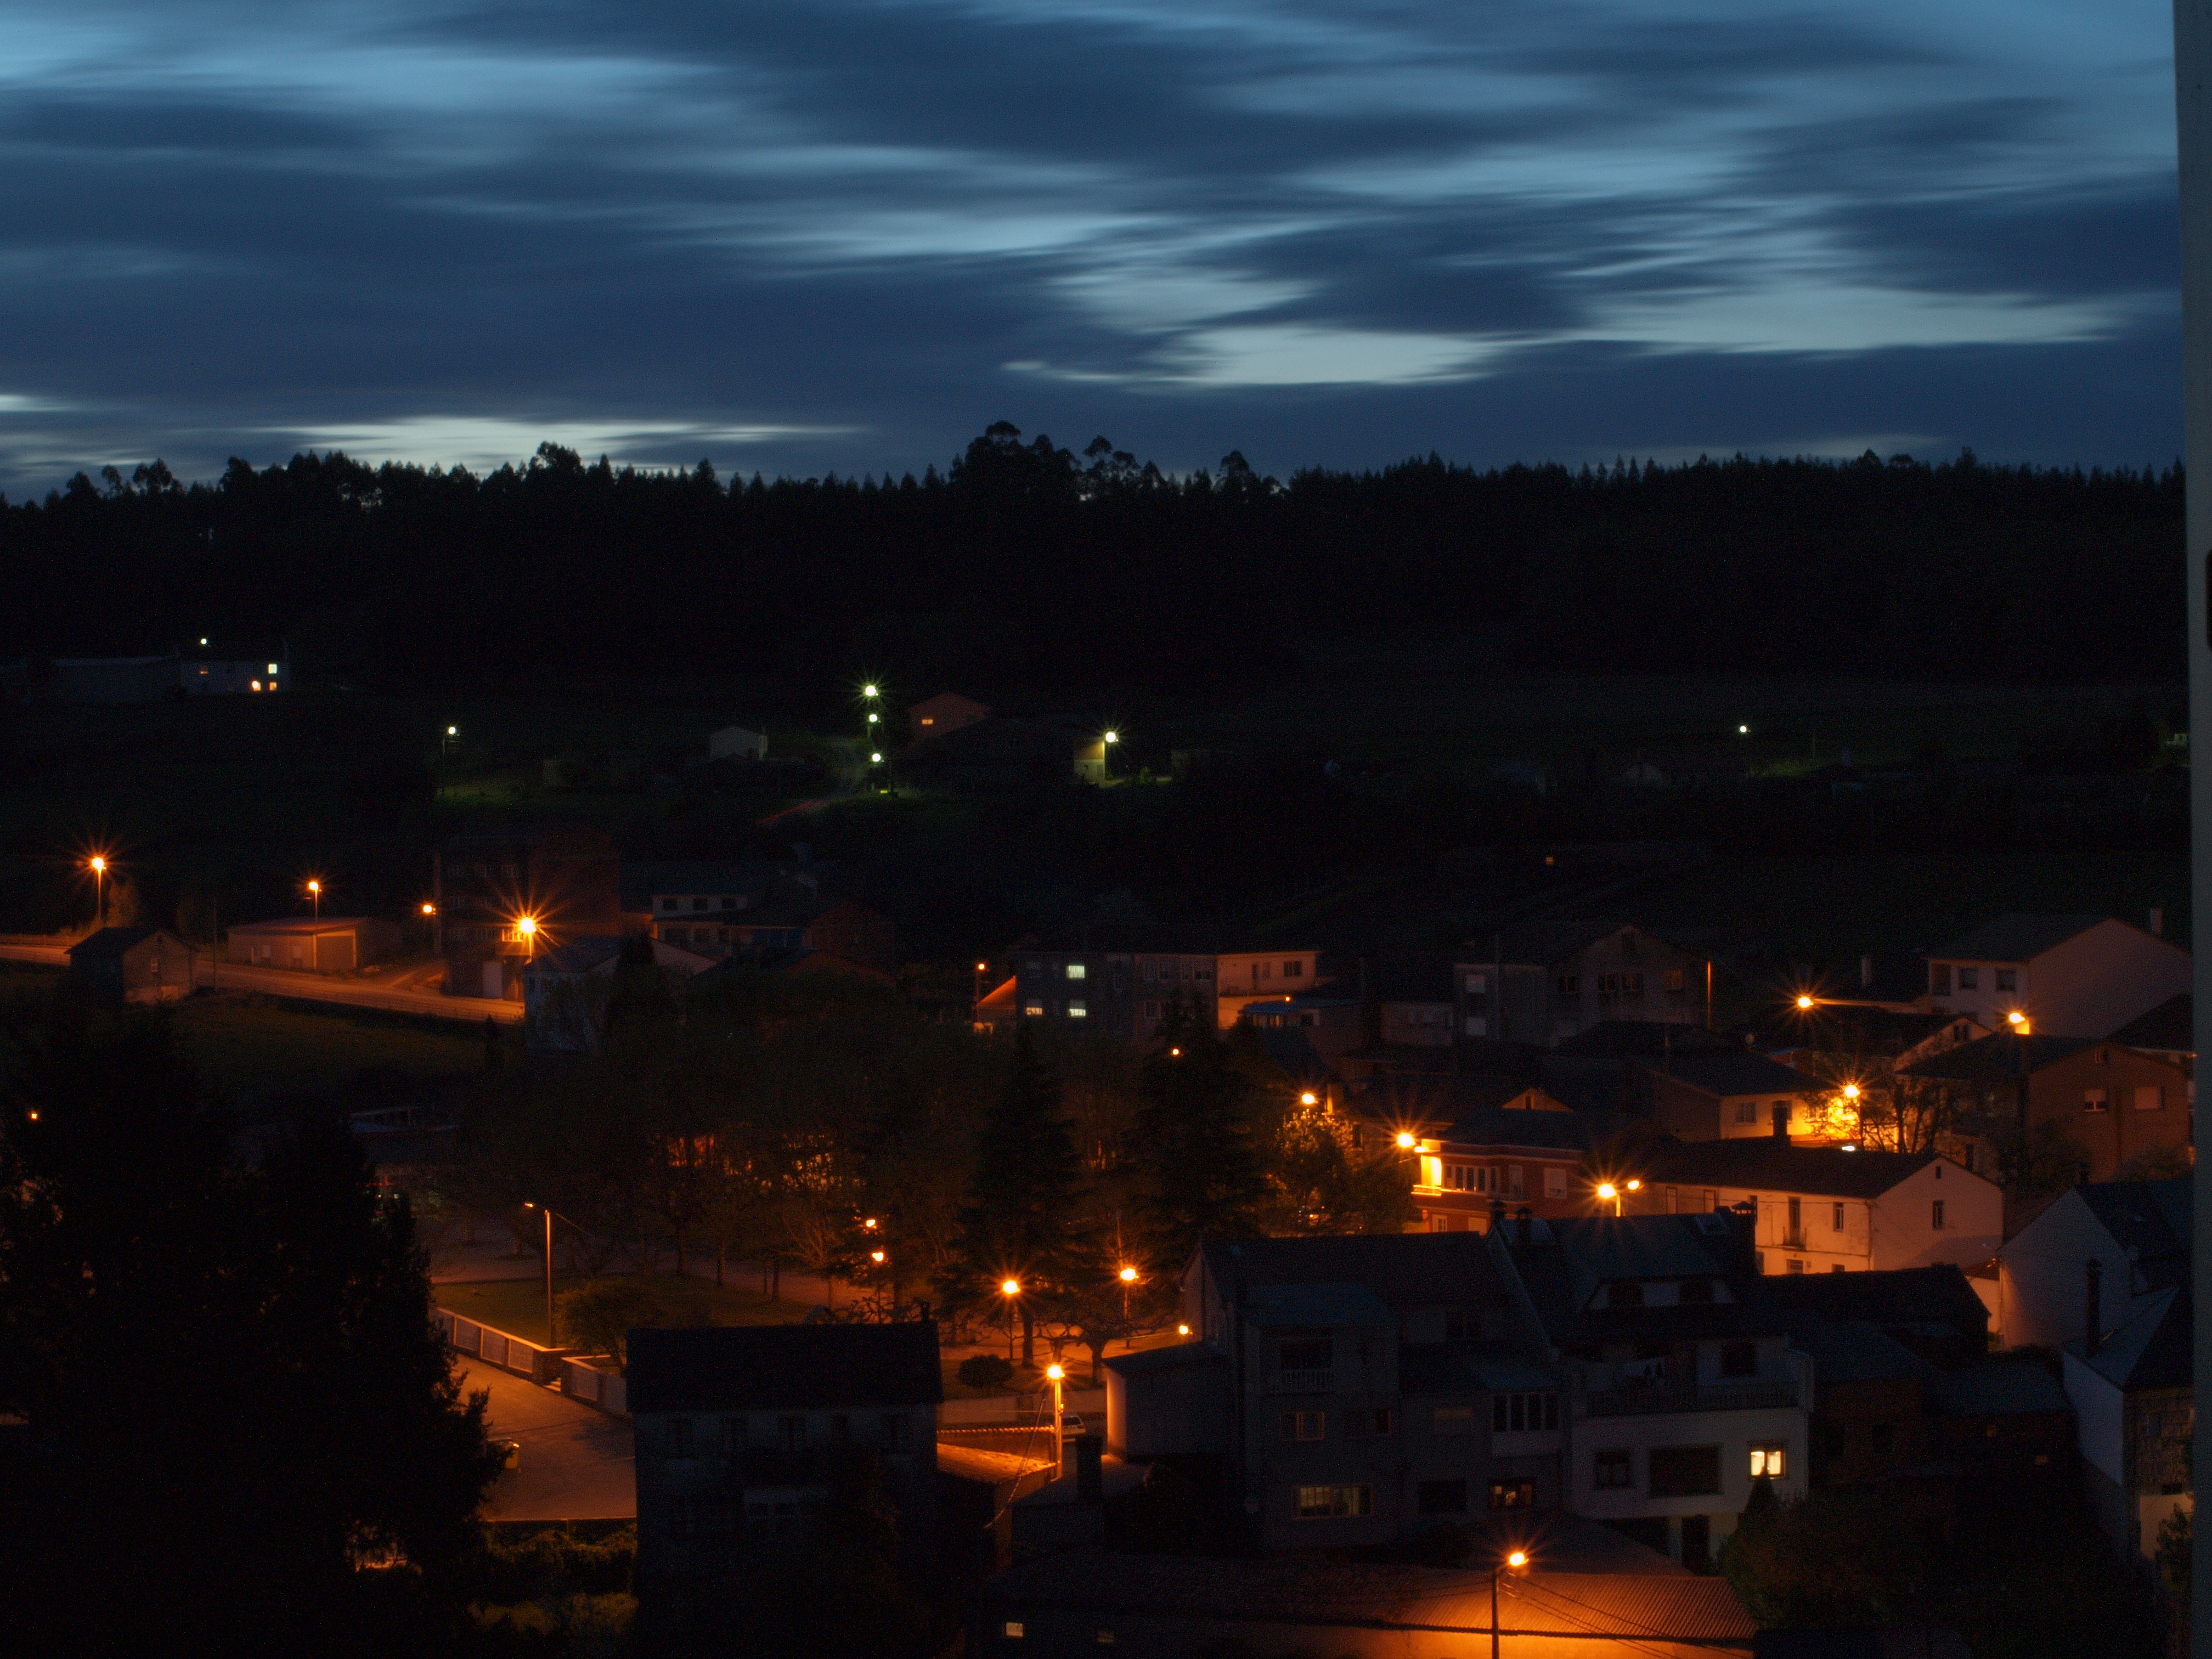
light, cloud, sky, sunset, skyline, night, morning, dawn, city, cityscape, dusk, evening, reflection, darkness, ggl1, atmosphere of earth